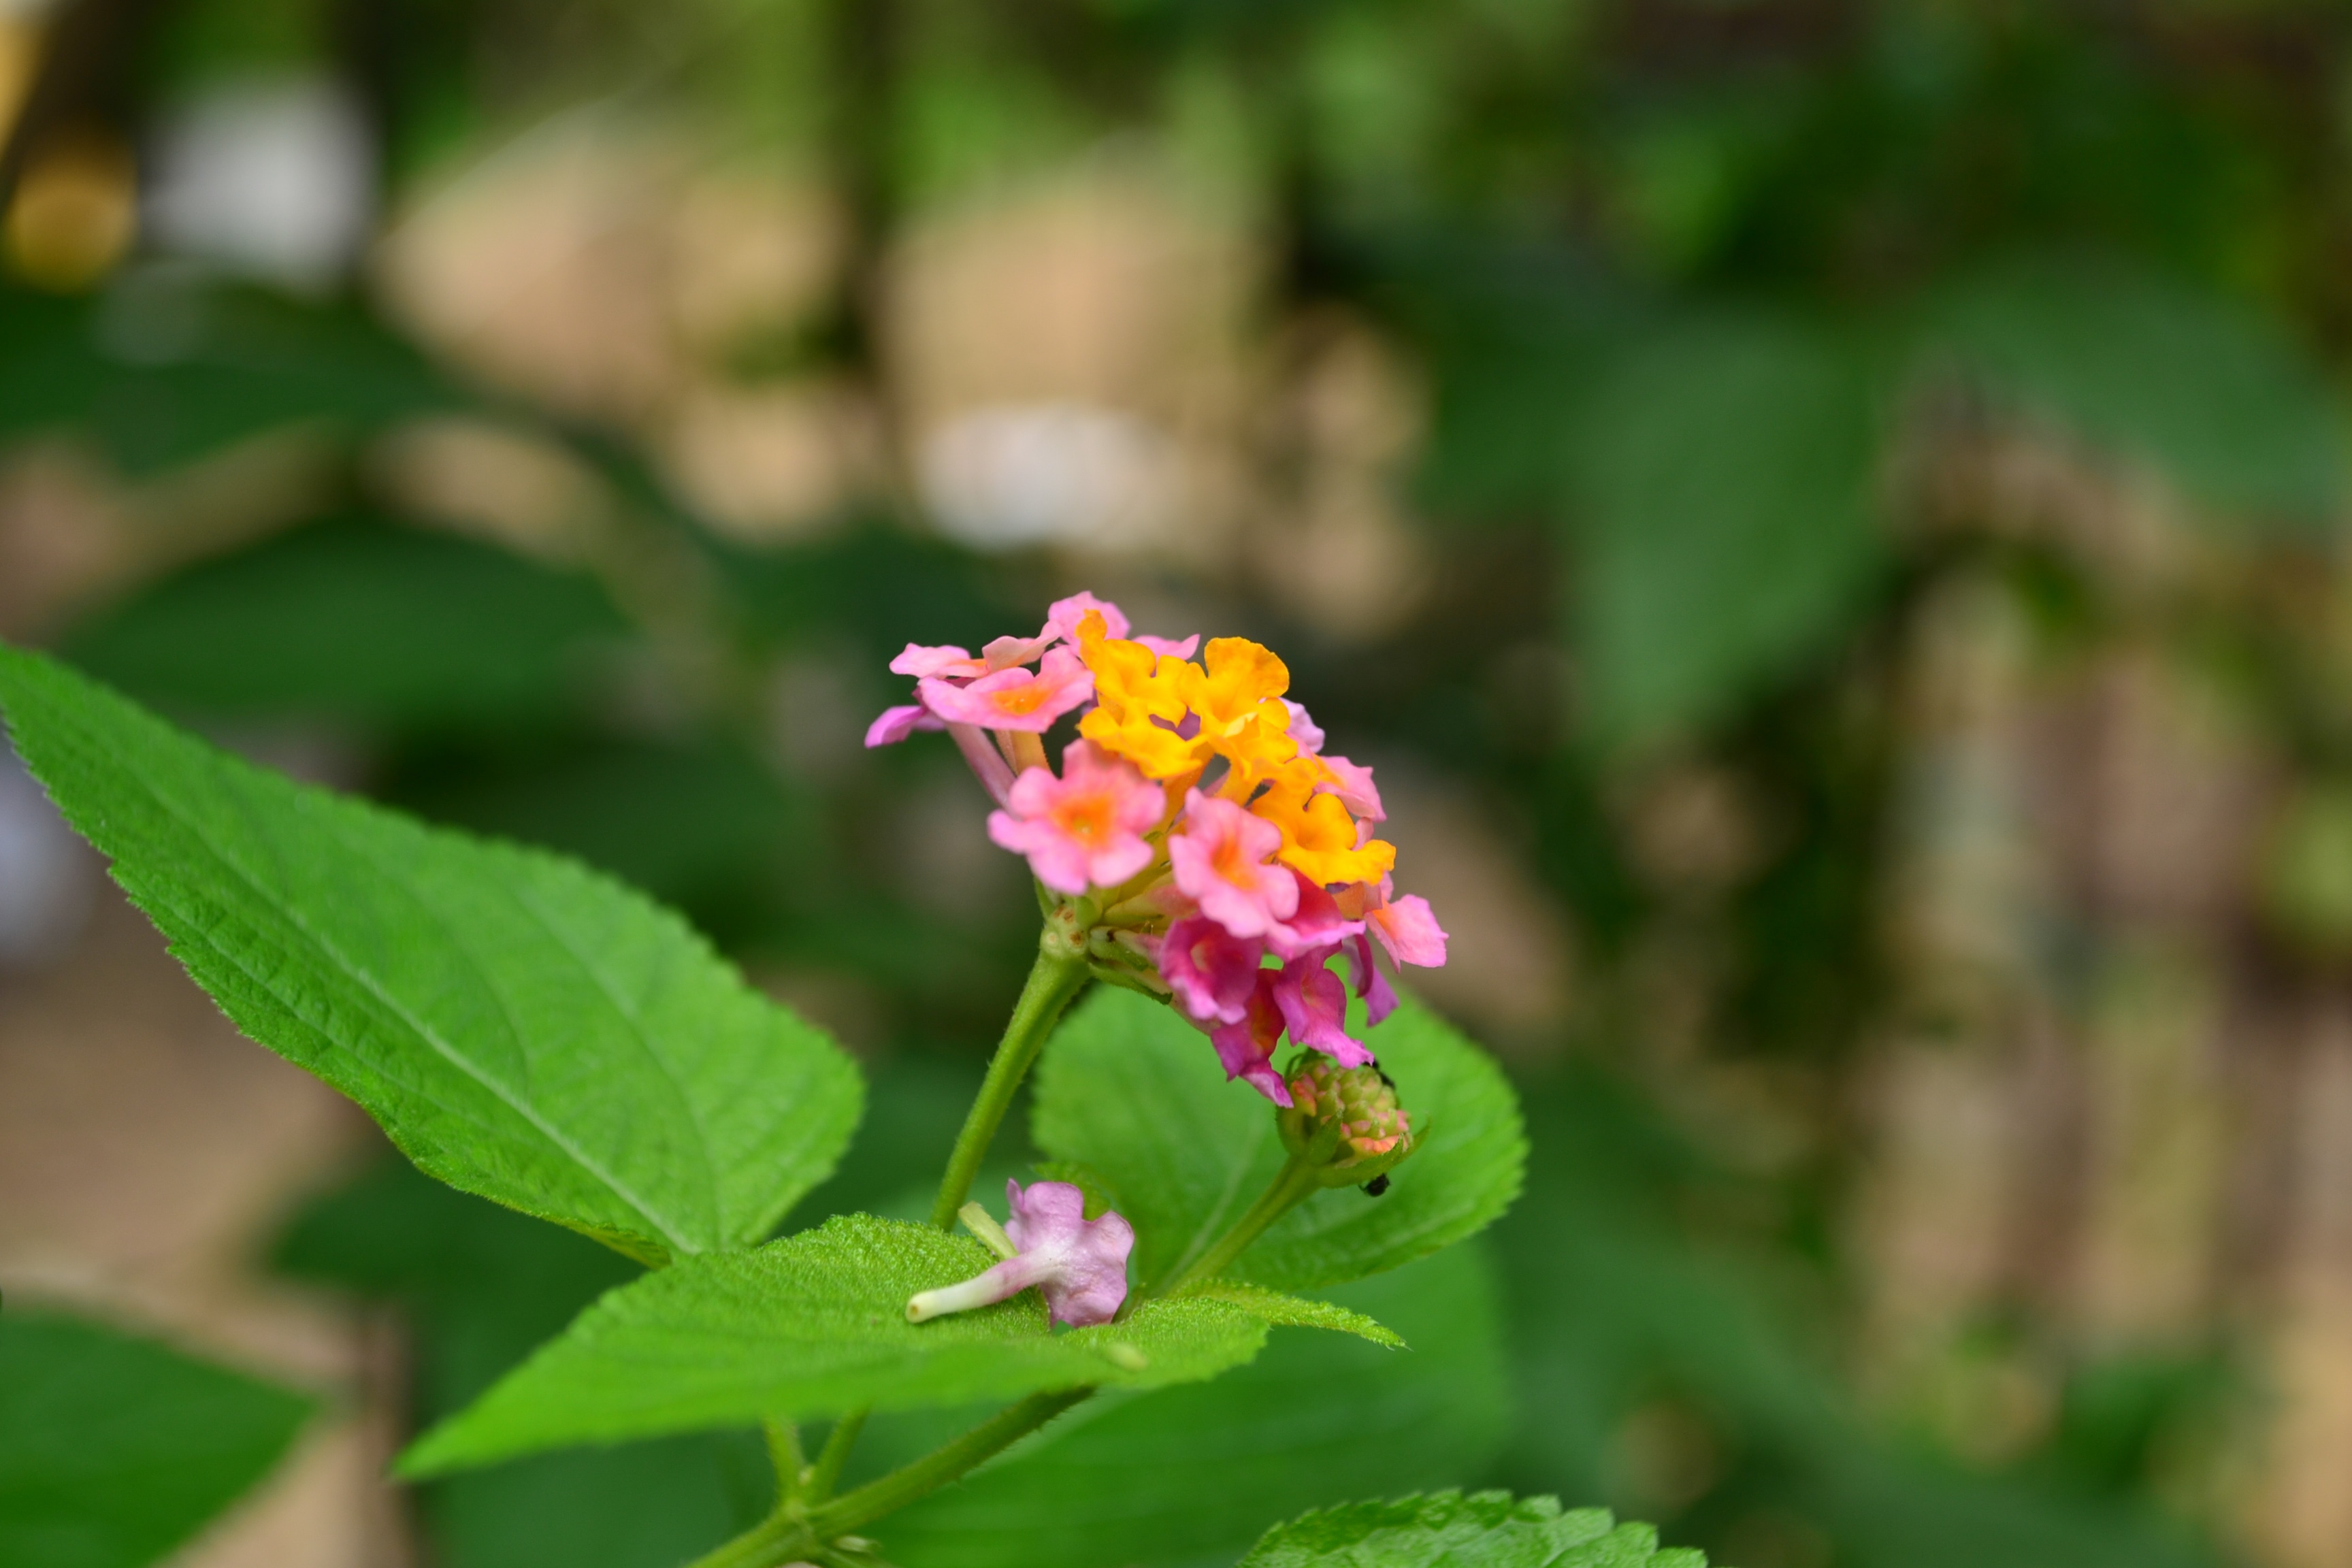
nature, blossom, plant, leaf, flower, petal, green, botany, flora, wildflower, shrub, macro photography, flowering plant, lantana camara, annual plant, land plant